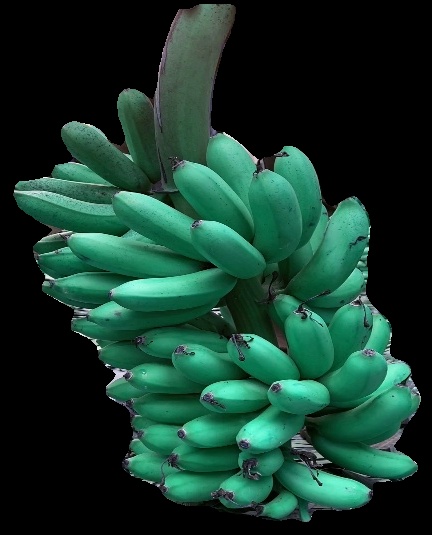
Variety: rasbale
Grade: grade1